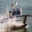
Label: ship